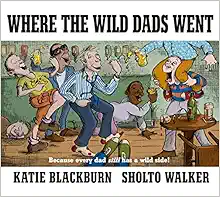
Where the Wild Dads Went
Category: Books
About the Author Katie Blackburn lives in London with her husband and 18 month old son. Where the Wild Moms Are was written in tribute to Maurice Sendak's: Where the Wild Things Are , Katie's favorite children's book. It was partly inspired by too many sleepless nights and wild days spent with a young baby.
Features: The night Dad had a few cheeky ones after work, forgot the milk and tripped over the rubbish, Mum called him A Wild Thing and said "Don't mind me!" and spent the rest of the night on the phone . . . | In this hilarious, touching homage to Maurice Sendak's | Where the Wild Things Are | , a tired and emotional dad finds himself drifting off to the place where the Wild Dads went. | 'Now PARTYYYYYYYYYY!' he said. | In a riot of headbanging, air guitar and table football he finds himself at the centre of a great escape, but pretty soon he begins to miss the place he left behind . . .Lovingly illustrated by the award-winning Sholto Walker, this little book is the perfect gift for new dads – or any parent who's ever wanted to run away from it all.